Diego Johannesson

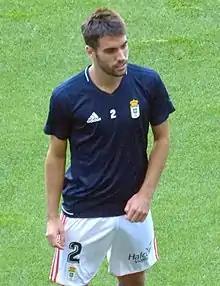
Johannesson with Real Oviedo in 2017

Diego "Diegui" Johannesson Pando (born 3 October 1993) is a professional footballer who plays as a right-back.